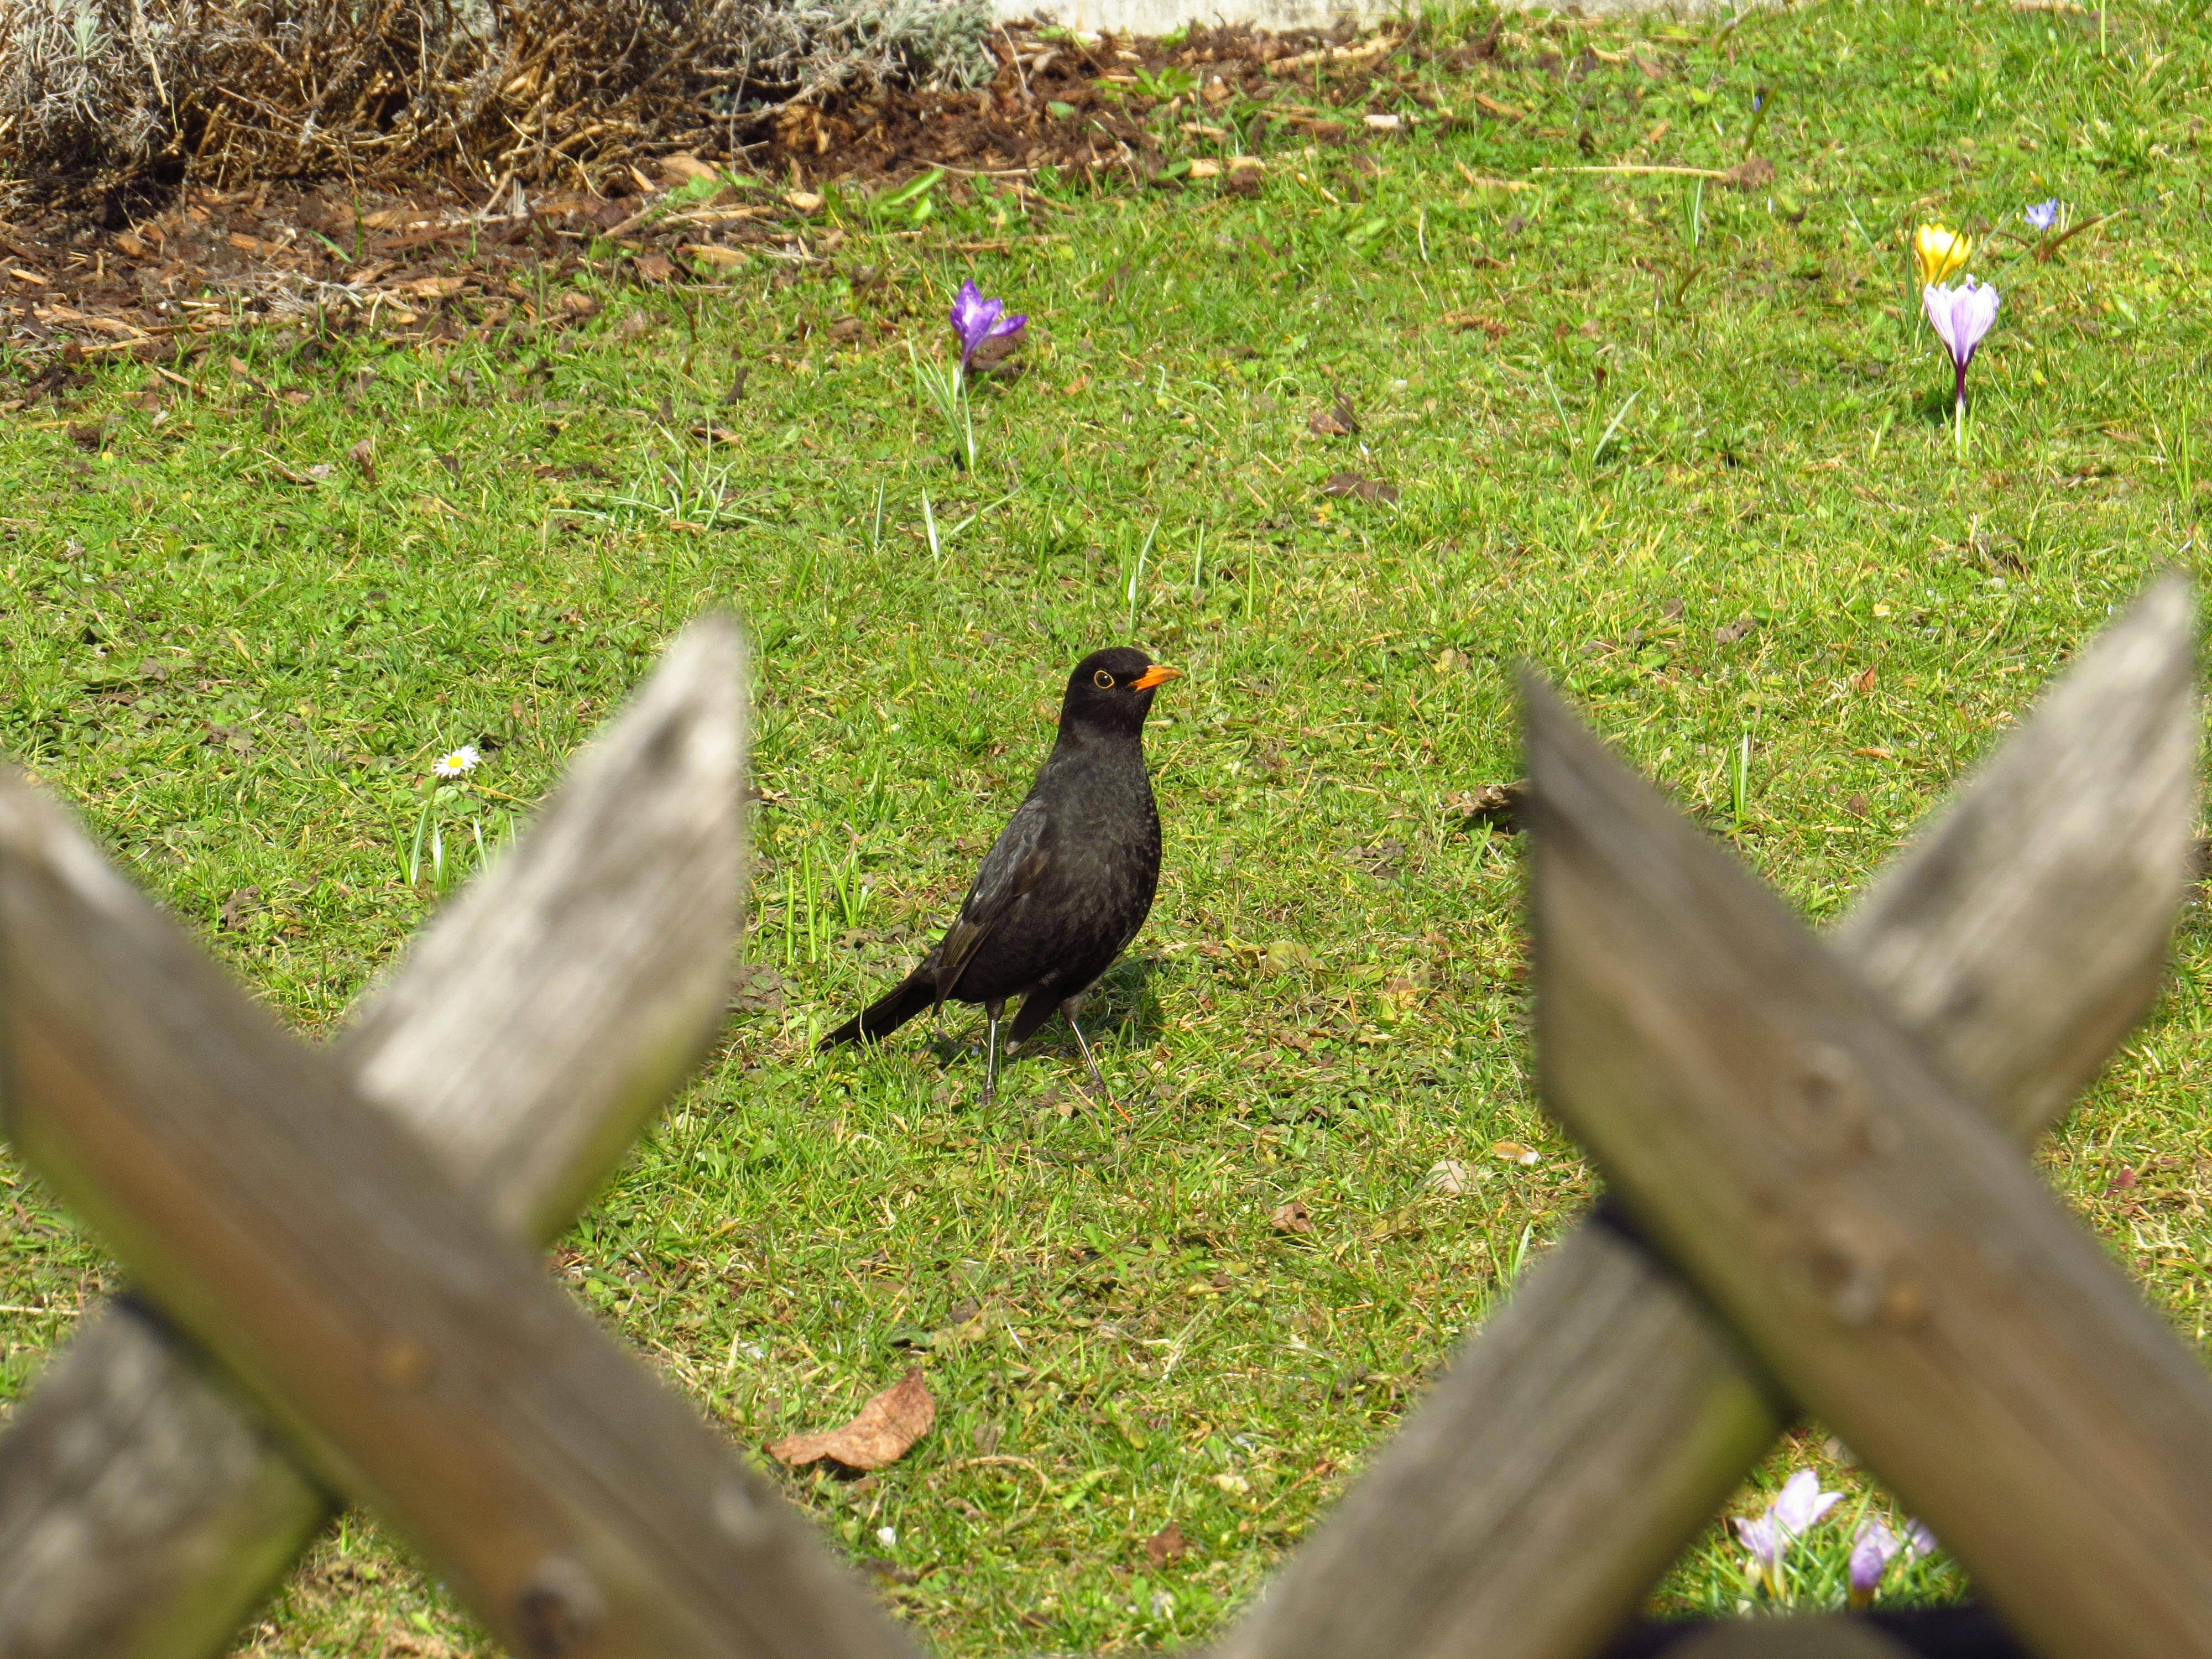
nature, branch, bird, wildlife, spring, fauna, songbird, birds, vertebrate, blackbird, old world flycatcher, perching bird